Matt Cassel

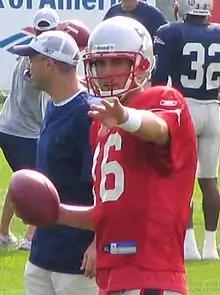
Cassel in 2007

Cassel remained in a backup role in the 2007 season. During Week 7 against the Miami Dolphins, Cassel's second pass was intercepted by Jason Taylor and returned for a touchdown. In the next game against the Washington Redskins, Cassel capped off the 52–7 victory with a 15-yard touchdown run where he dove over two Washington defenders to reach the end zone.